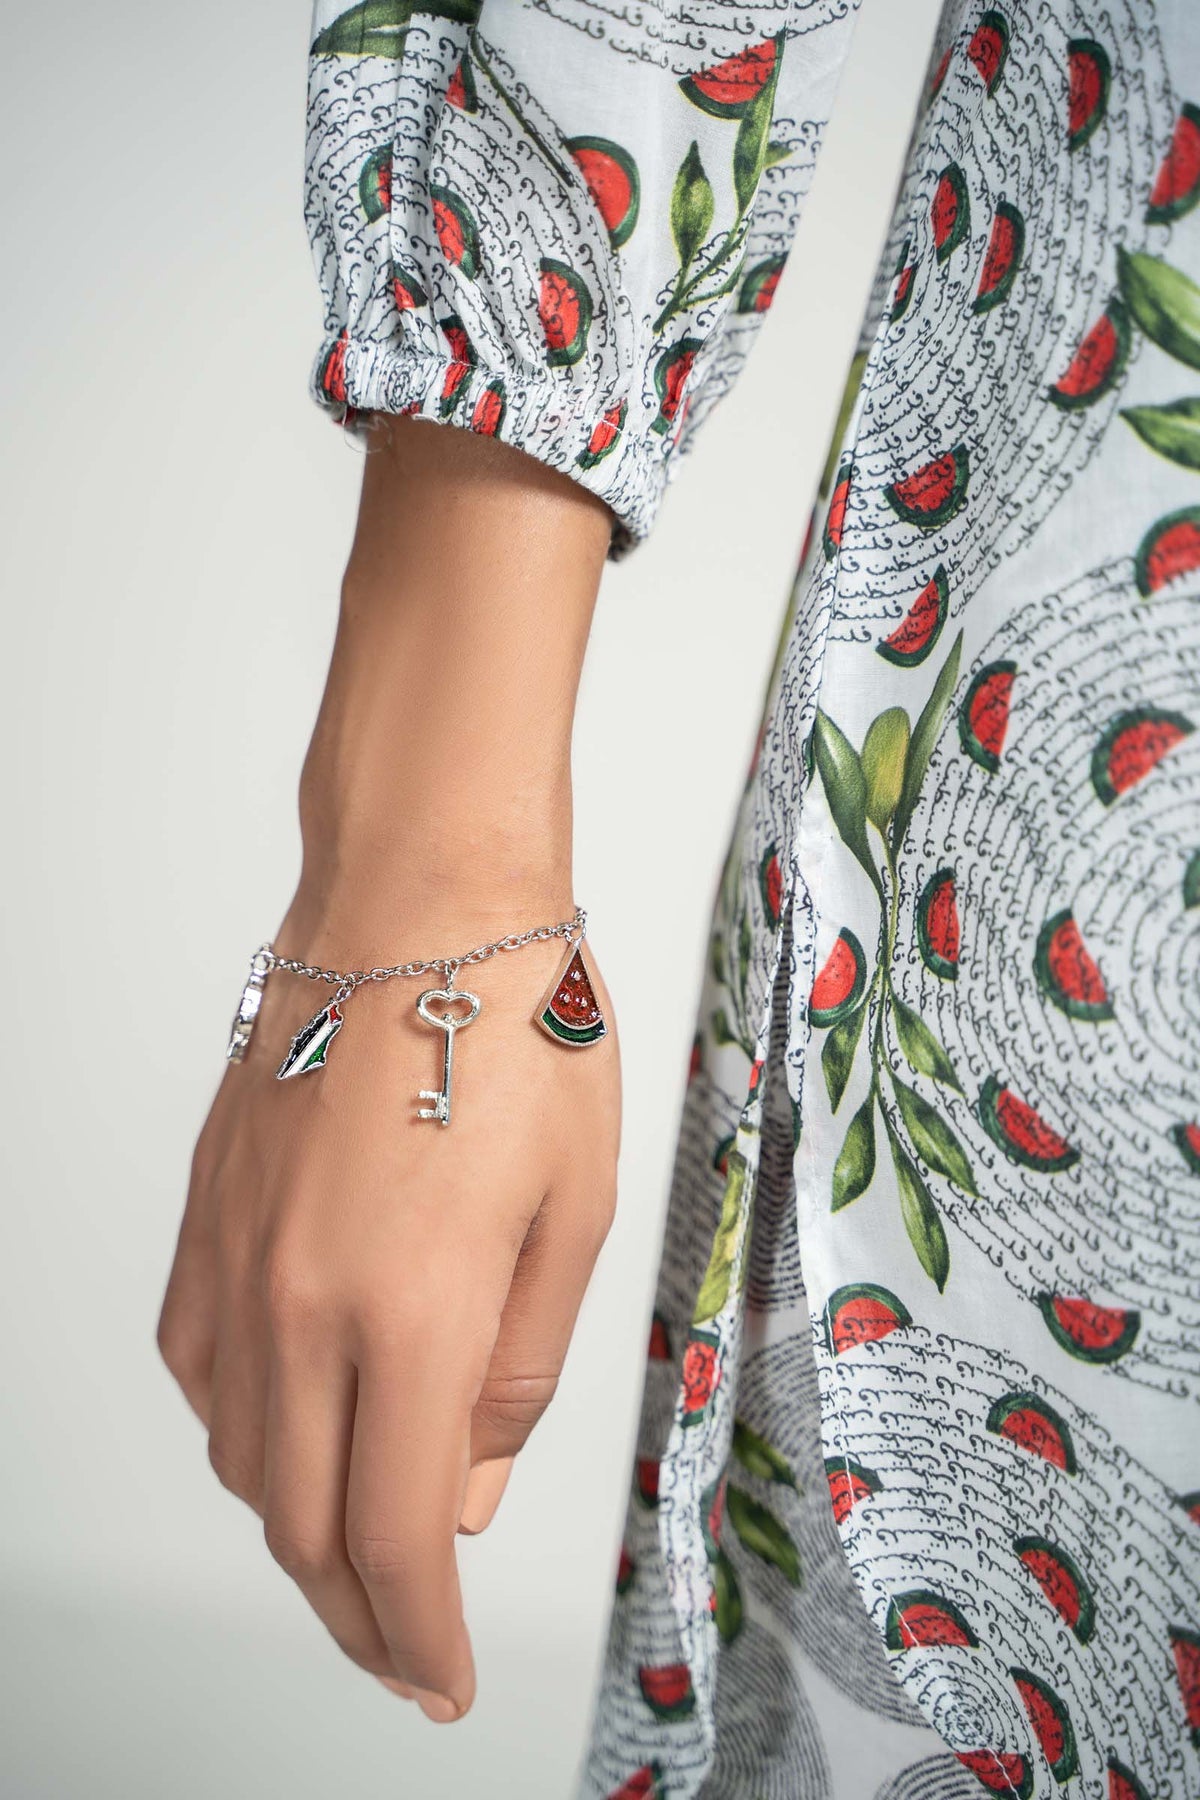
watermelon key charm bracelet